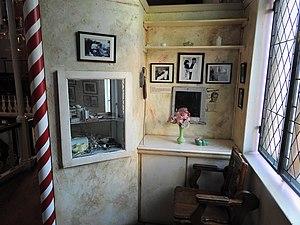
Le musée du district six, en anglais District Six Museum, est un musée du Cap en Afrique du Sud consacré aux familles expulsées du District 6 et à leur histoire.